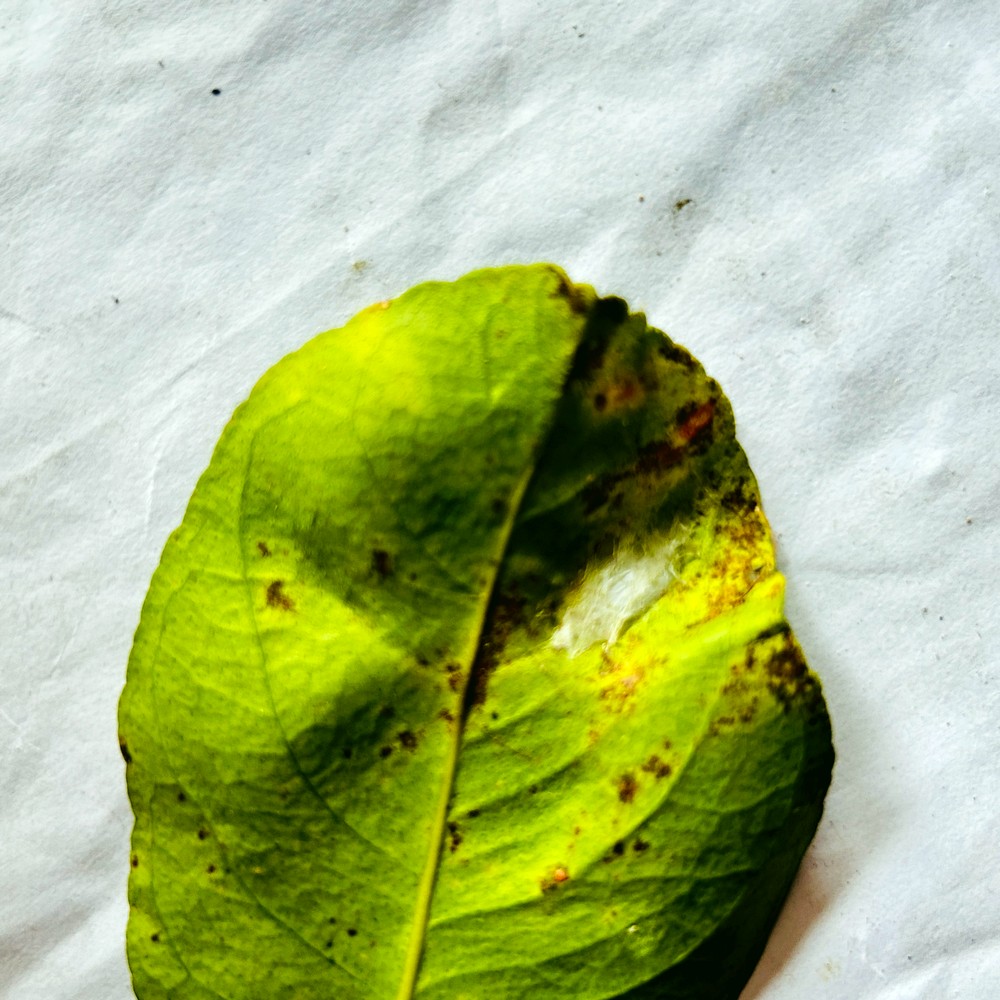
Label: Spider Mites